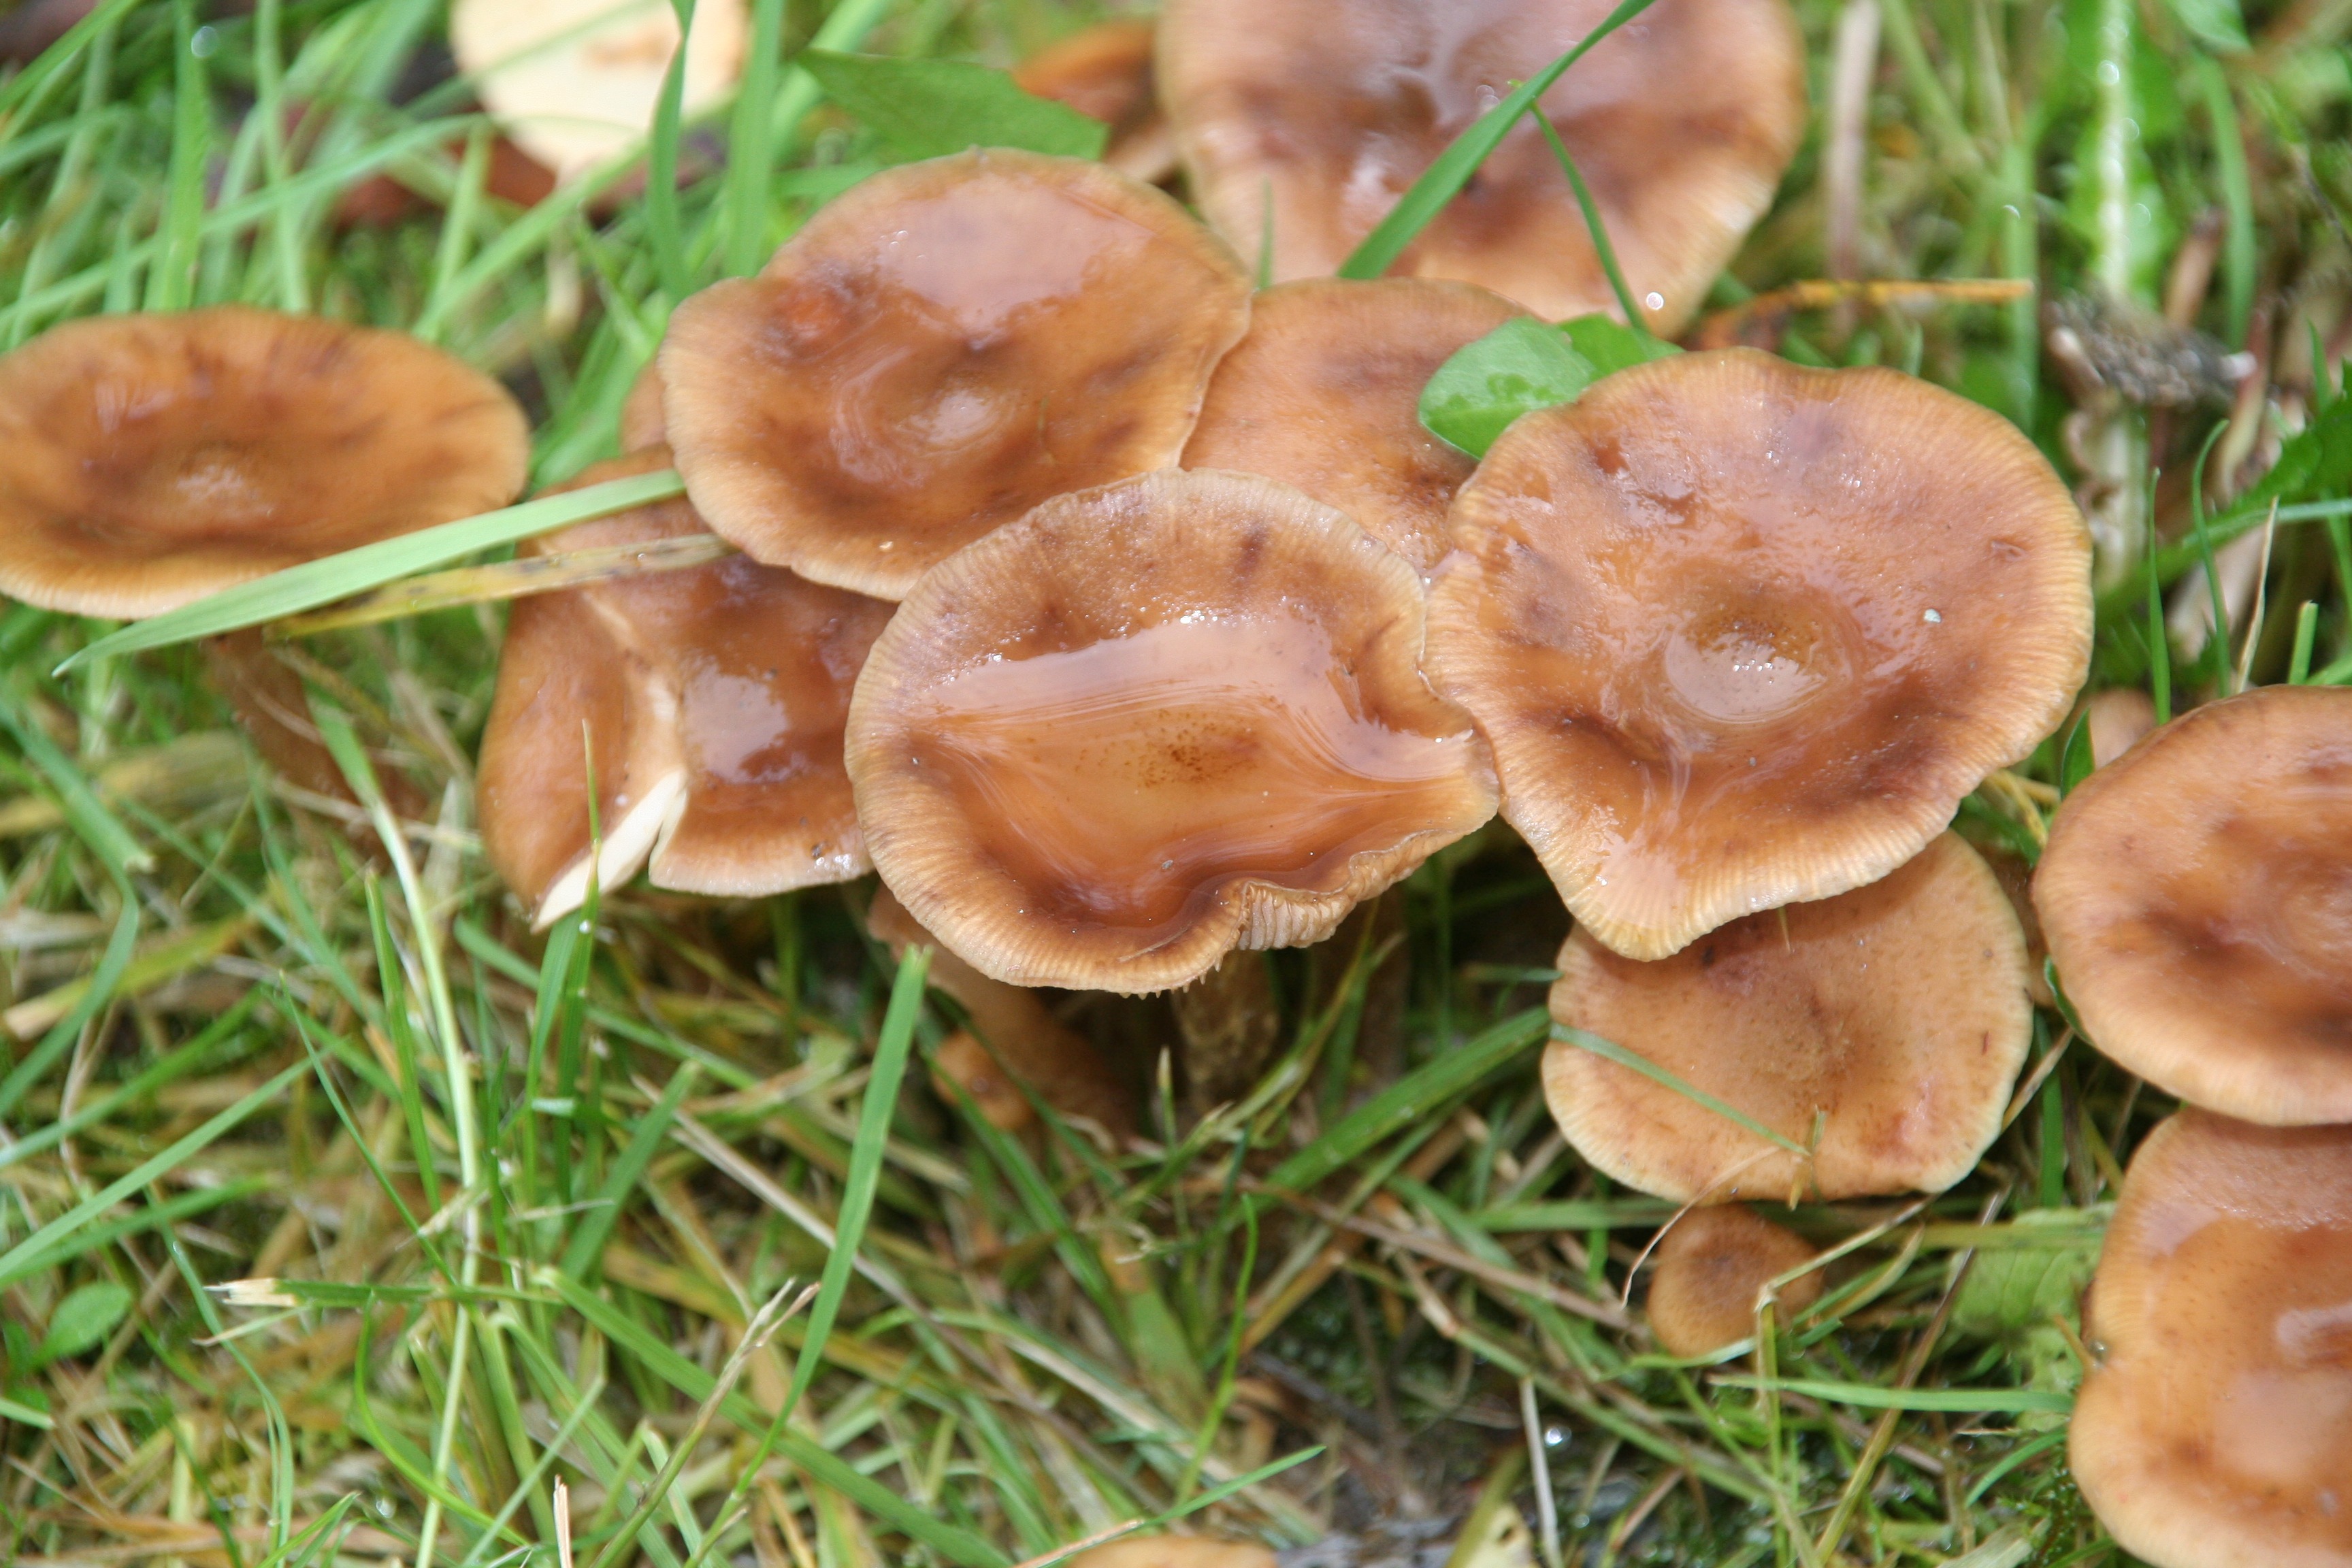
water, nature, grass, wet, mushroom, fungus, bolete, auriculariales, agaricus, matsutake, oyster mushroom, brown mushroom, edible mushroom, shiitake, medicinal mushroom, agaricomycetes, agaricaceae, champignon mushroom, penny bun, pleurotus eryngii, auriculariaceae, discinaceae